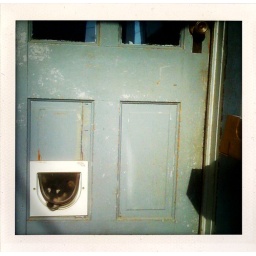
dog in a cat door